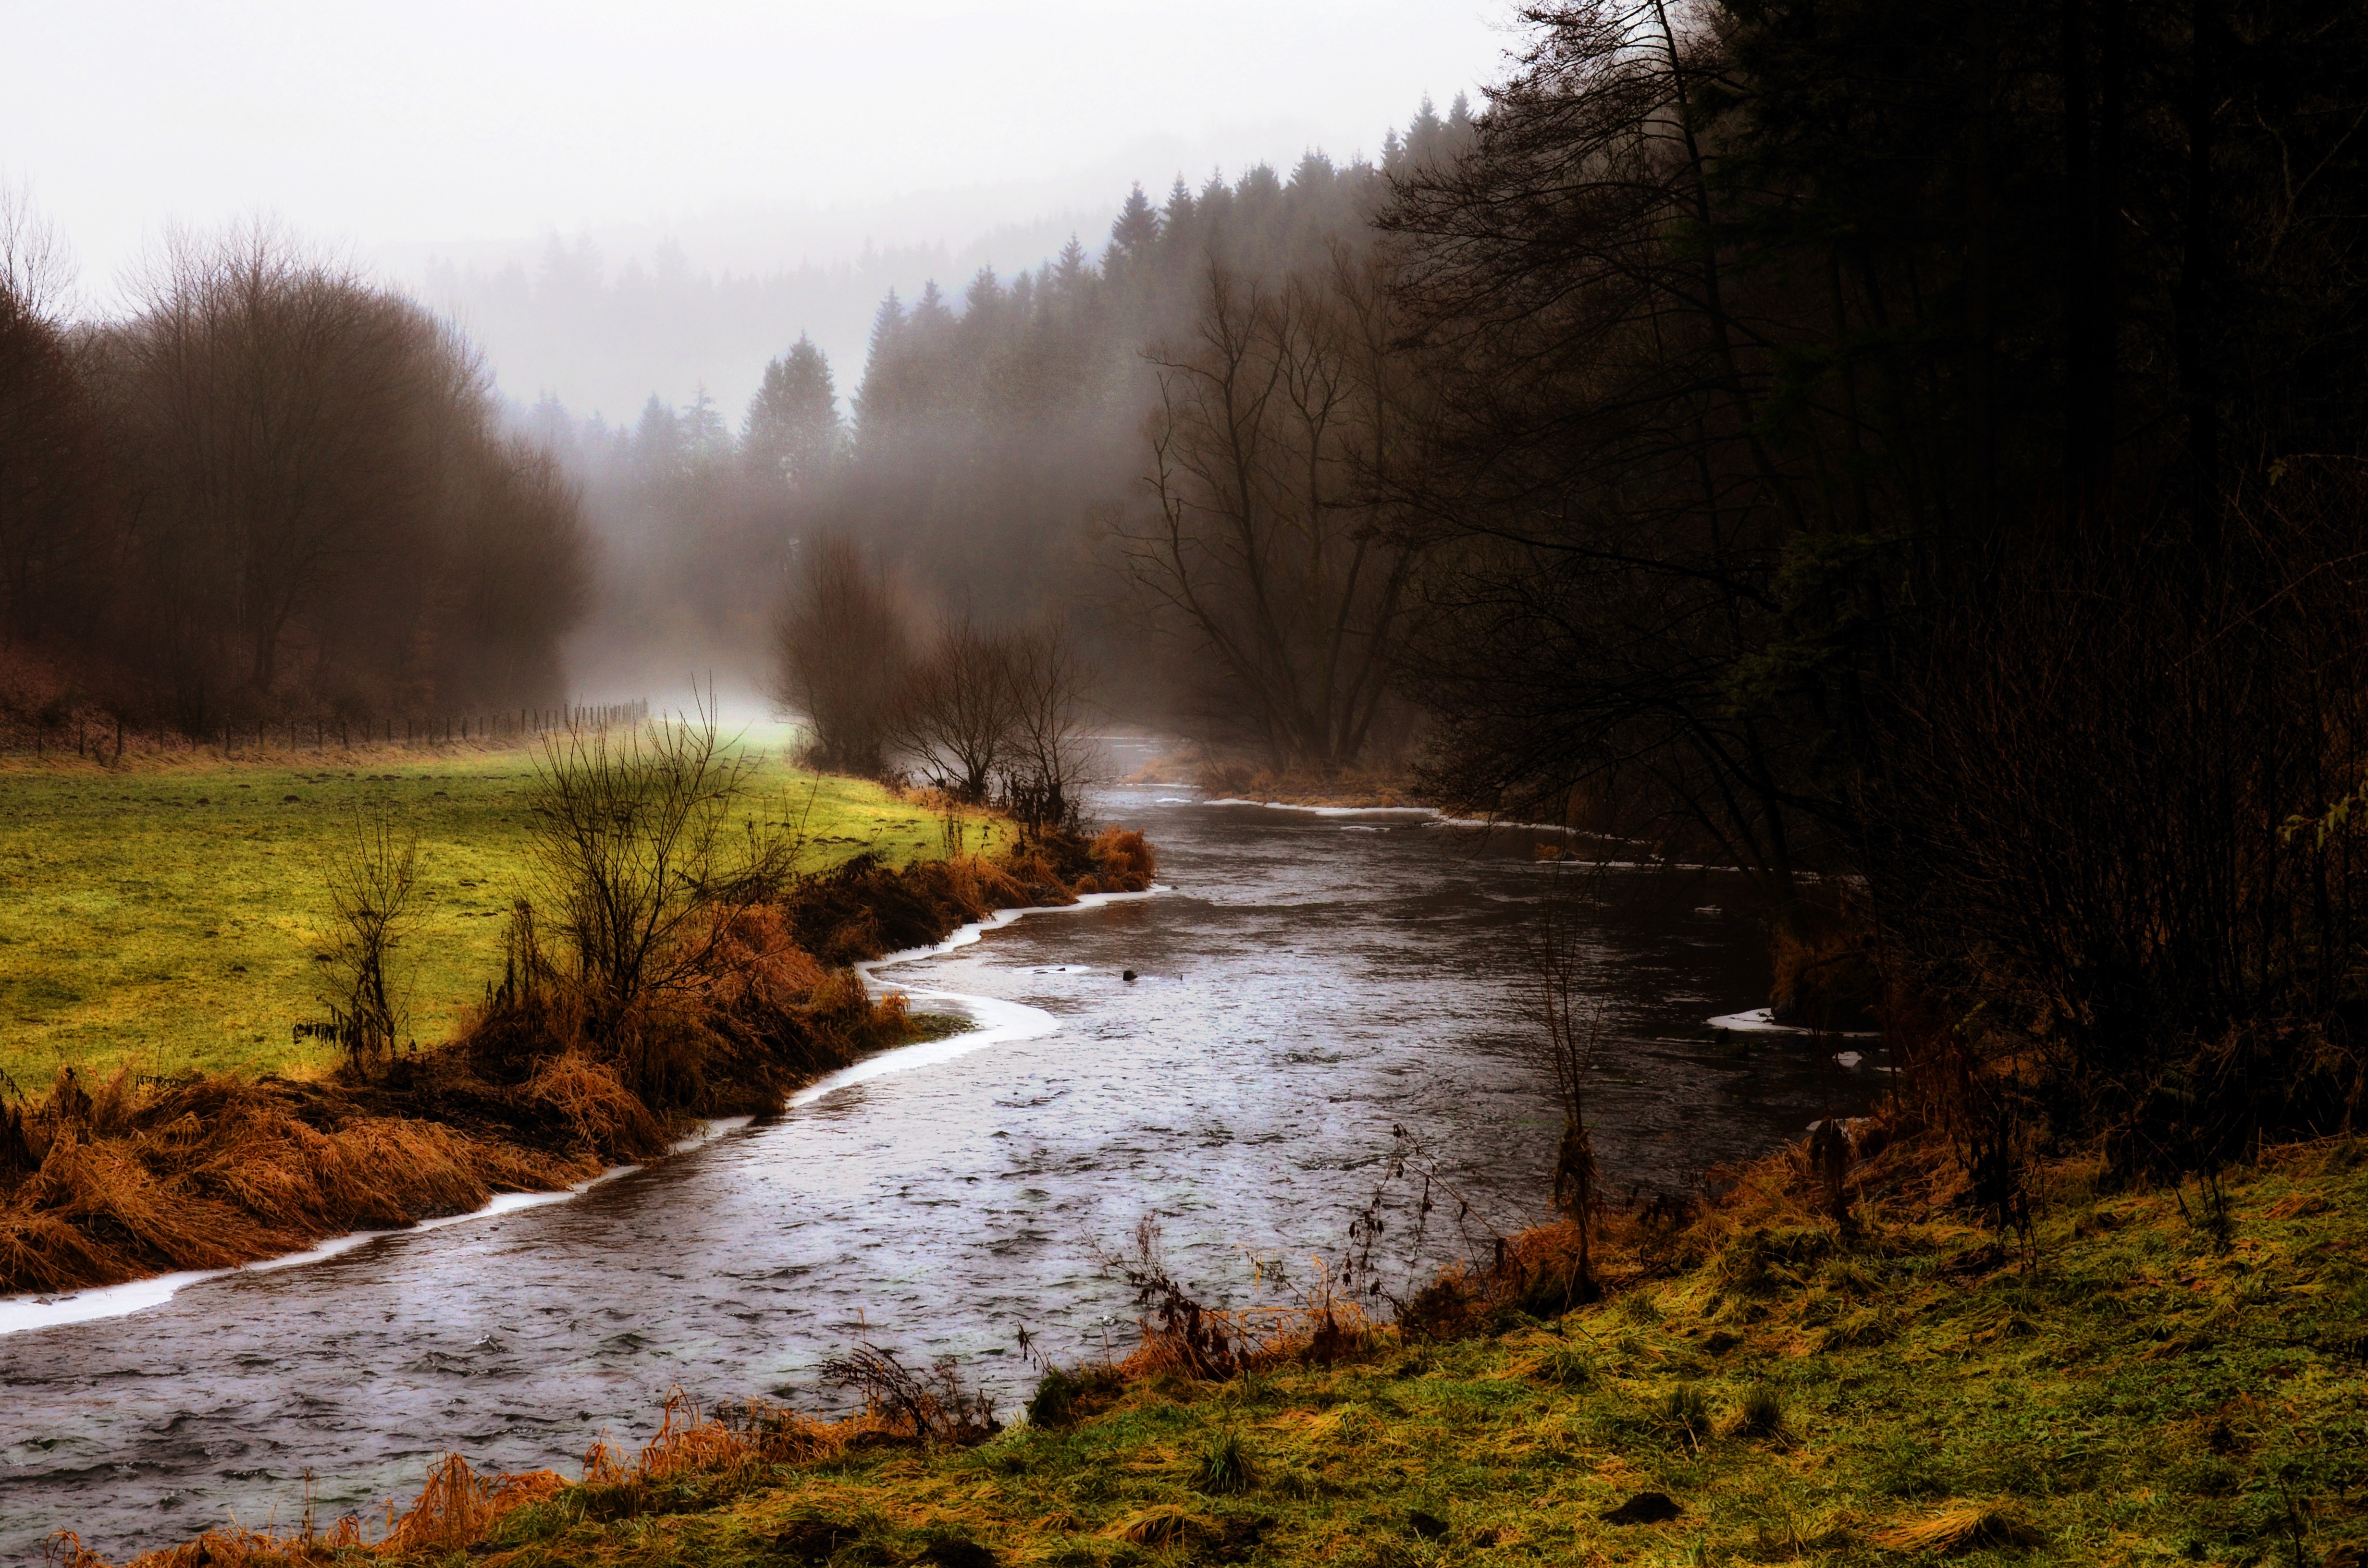
landscape, tree, water, nature, forest, wilderness, winter, mist, sunlight, morning, leaf, lake, wet, dawn, river, dark, stream, evening, reflection, autumn, weather, rapid, season, hills, mysterious, misty, wetland, woodland, habitat, rural area, landform, natural environment, geographical feature, atmospheric phenomenon, woody plant